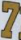
Number: 7